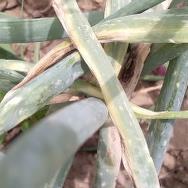
Crop: Onion
Condition: alternaria-d